Deliver Us from Evil (2006 film)

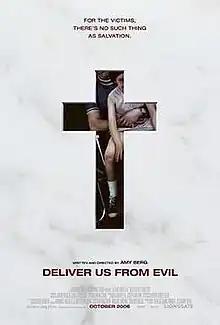
Promotional poster

Deliver Us from Evil is a 2006 American documentary film that explores the life of Irish Catholic priest Oliver O'Grady, who admitted to having molested and raped approximately 25 children in Northern California from the late 1970s through the early 1990s. Written and directed by Amy J. Berg, it won the Best Documentary Award at the 2006 Los Angeles Film Festival and was nominated for the Academy Award for Best Documentary Feature, though it lost to "An Inconvenient Truth". The title of the film refers to a line in the Lord's Prayer.